Immunoelectrophoresis

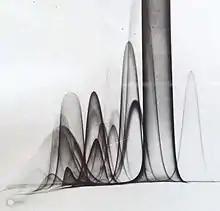
Crossed immunoelectrophoresis of 2 microlitres of normal human serum. The electrophoresis was performed in thin layers of agarose; the pictured gel is about 7x7 cm. The lower part is the first dimension gel without antibodies, where the serum was applied into the slot at the lower left. The upper part is the second dimension gel with Dako antibodies against human serum proteins. More than 50 major serum proteins can be named.

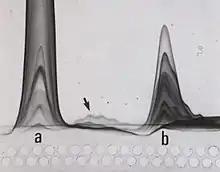
Fused rocket immunoelectrophoresis of an affinity chromatographic separation of human serum proteins on con A. A 15 microlitre sample from each fraction was applied (starting from left) and allowed to diffuse about one hour, then electrophoresis was performed overnight. Peak "a" was not retained, while peak "b" was retained and eluted with methyl-mannose. The arrow indicates some slightly retained proteins.

Immunoelectrophoresis is a general name for a number of biochemical methods for separation and characterization of proteins based on electrophoresis and reaction with antibodies. All variants of immunoelectrophoresis require immunoglobulins, also known as antibodies, reacting with the proteins to be separated or characterized. The methods were developed and used extensively during the second half of the 20th century. In somewhat chronological order: Immunoelectrophoretic analysis (one-dimensional immunoelectrophoresis "ad modum" Grabar), crossed immunoelectrophoresis (two-dimensional quantitative immunoelectrophoresis "ad modum" Clarke and Freeman or "ad modum" Laurell), rocket-immunoelectrophoresis (one-dimensional quantitative immunoelectrophoresis "ad modum" Laurell), fused rocket immunoelectrophoresis "ad modum" Svendsen and Harboe, affinity immunoelectrophoresis "ad modum" Bøg-Hansen.